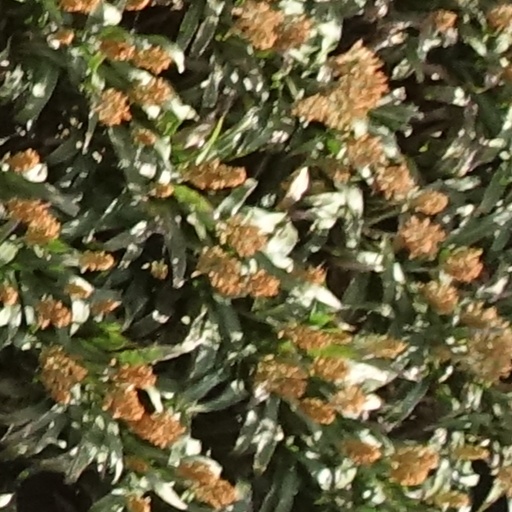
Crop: sorghum